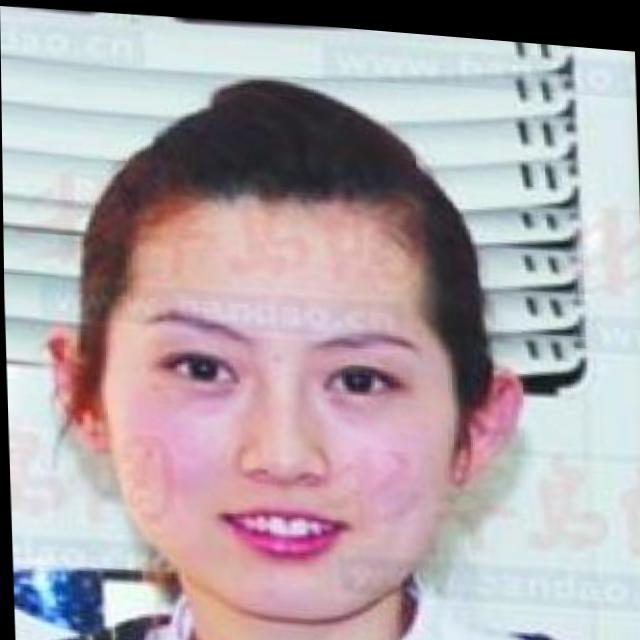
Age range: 21-44